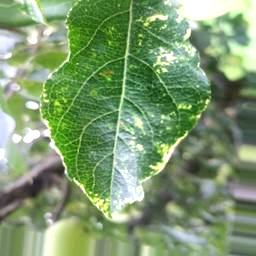
Label: Apple_Mosaic